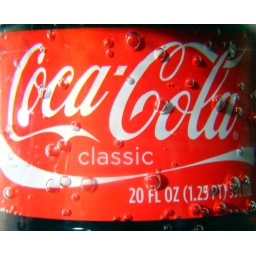
just a full bottle of Coca-Cola in the big vase of the seltzer water toward the two lights.